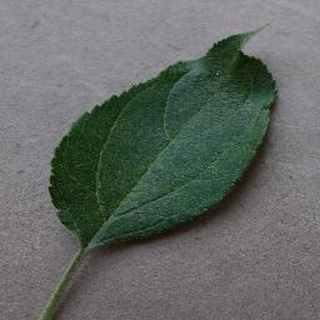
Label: healthy_apple